Montagu whaler

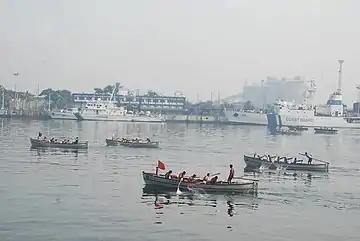
A whaler pulling race in India in 2016

When whalers were replaced by rigid inflatables, some were passed down to auxiliary reserves and sea cadet units as training vessels. Others were abandoned and some rescued by enthusiasts, two were seen for many years decaying at Sunderland Point, Lancaster. The "Swan" took part in the 2019 Great River Race in London, completing the course in 3 hr 15 min 10 sec.